Rob Goode

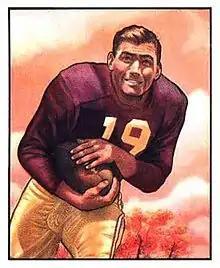
Goode on a 1950 Bowman football card

Robert Leslie Goode (June 5, 1927 – June 9, 2007) was an American professional football player who was a running back for the Washington Redskins and the Philadelphia Eagles of the National Football League (NFL). He played college football for the Texas A&M Aggies and was selected by the Redskins in the first round of the 1949 NFL draft. He was also selected by the Chicago Bears in the 15th round of the 1948 NFL draft and the Buffalo Bills (AAFC) in the 16th round of the 1949 AAFC draft.